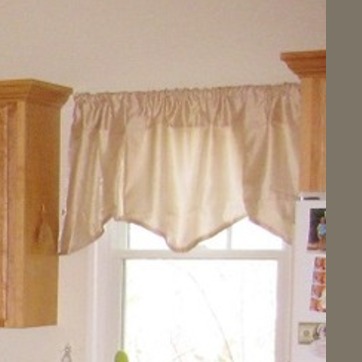
Material: fabric